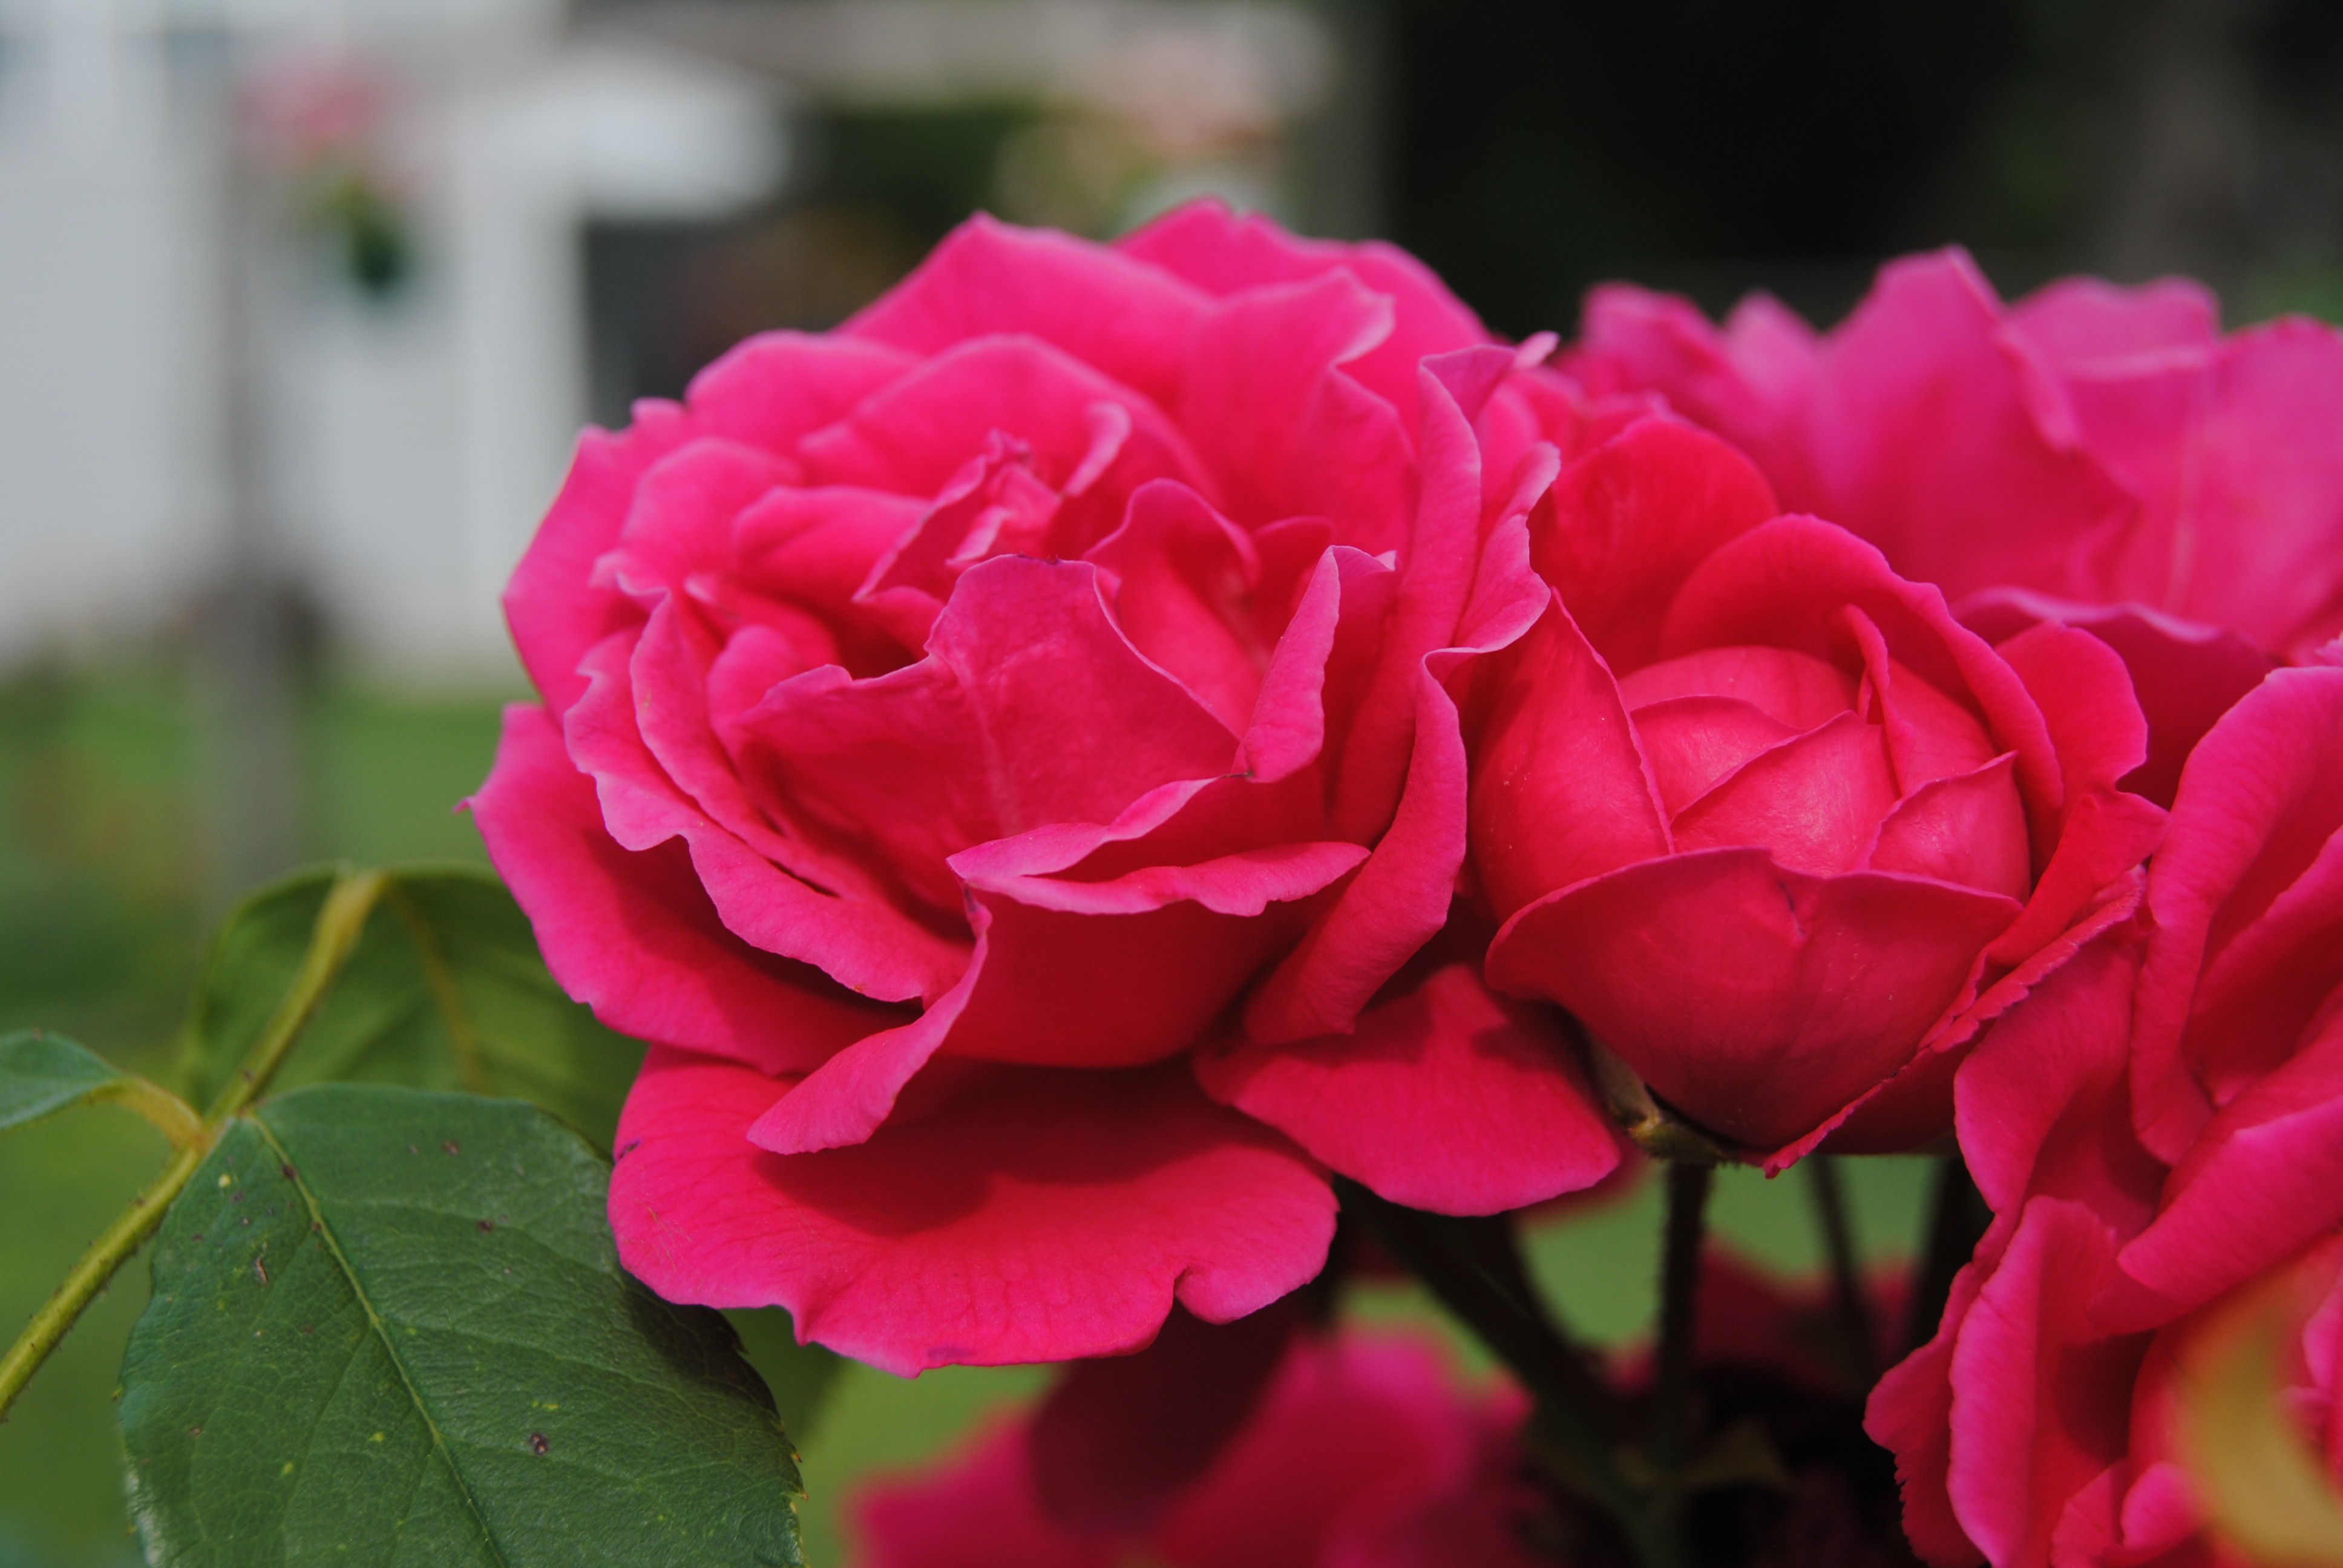
nature, plant, flower, petal, bloom, summer, bush, rose, pink, flora, rose bush, close up, roses, floribunda, pink flower, macro photography, red flowers, flowering plant, garden roses, rose family, land plant, rosa centifolia, rose order